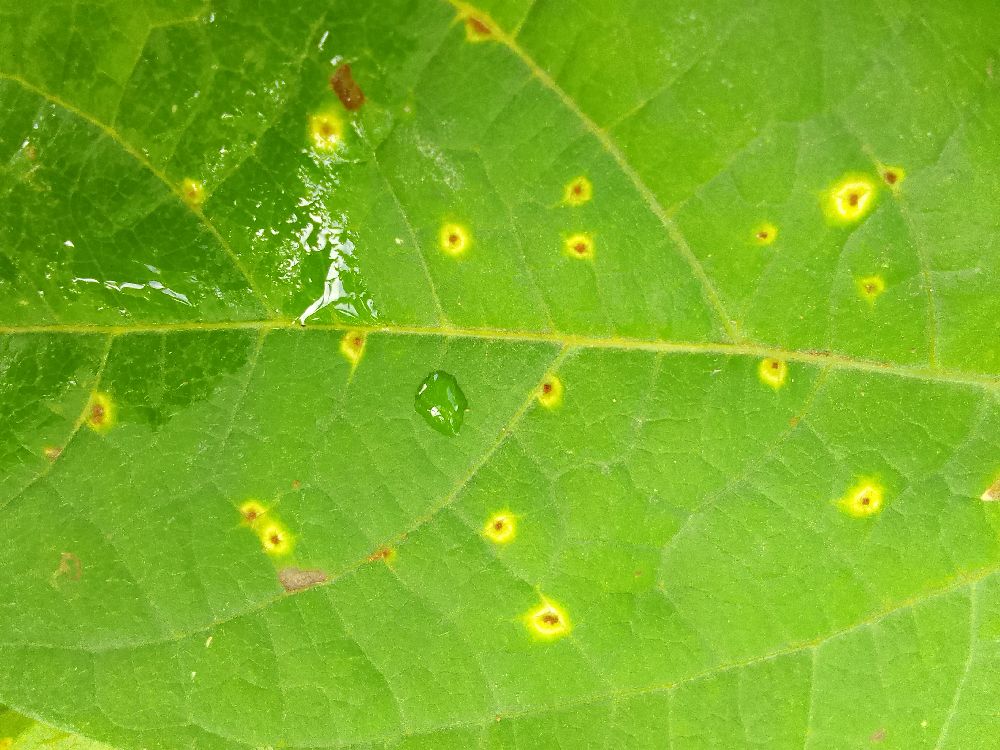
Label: rust